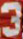
Number: 3